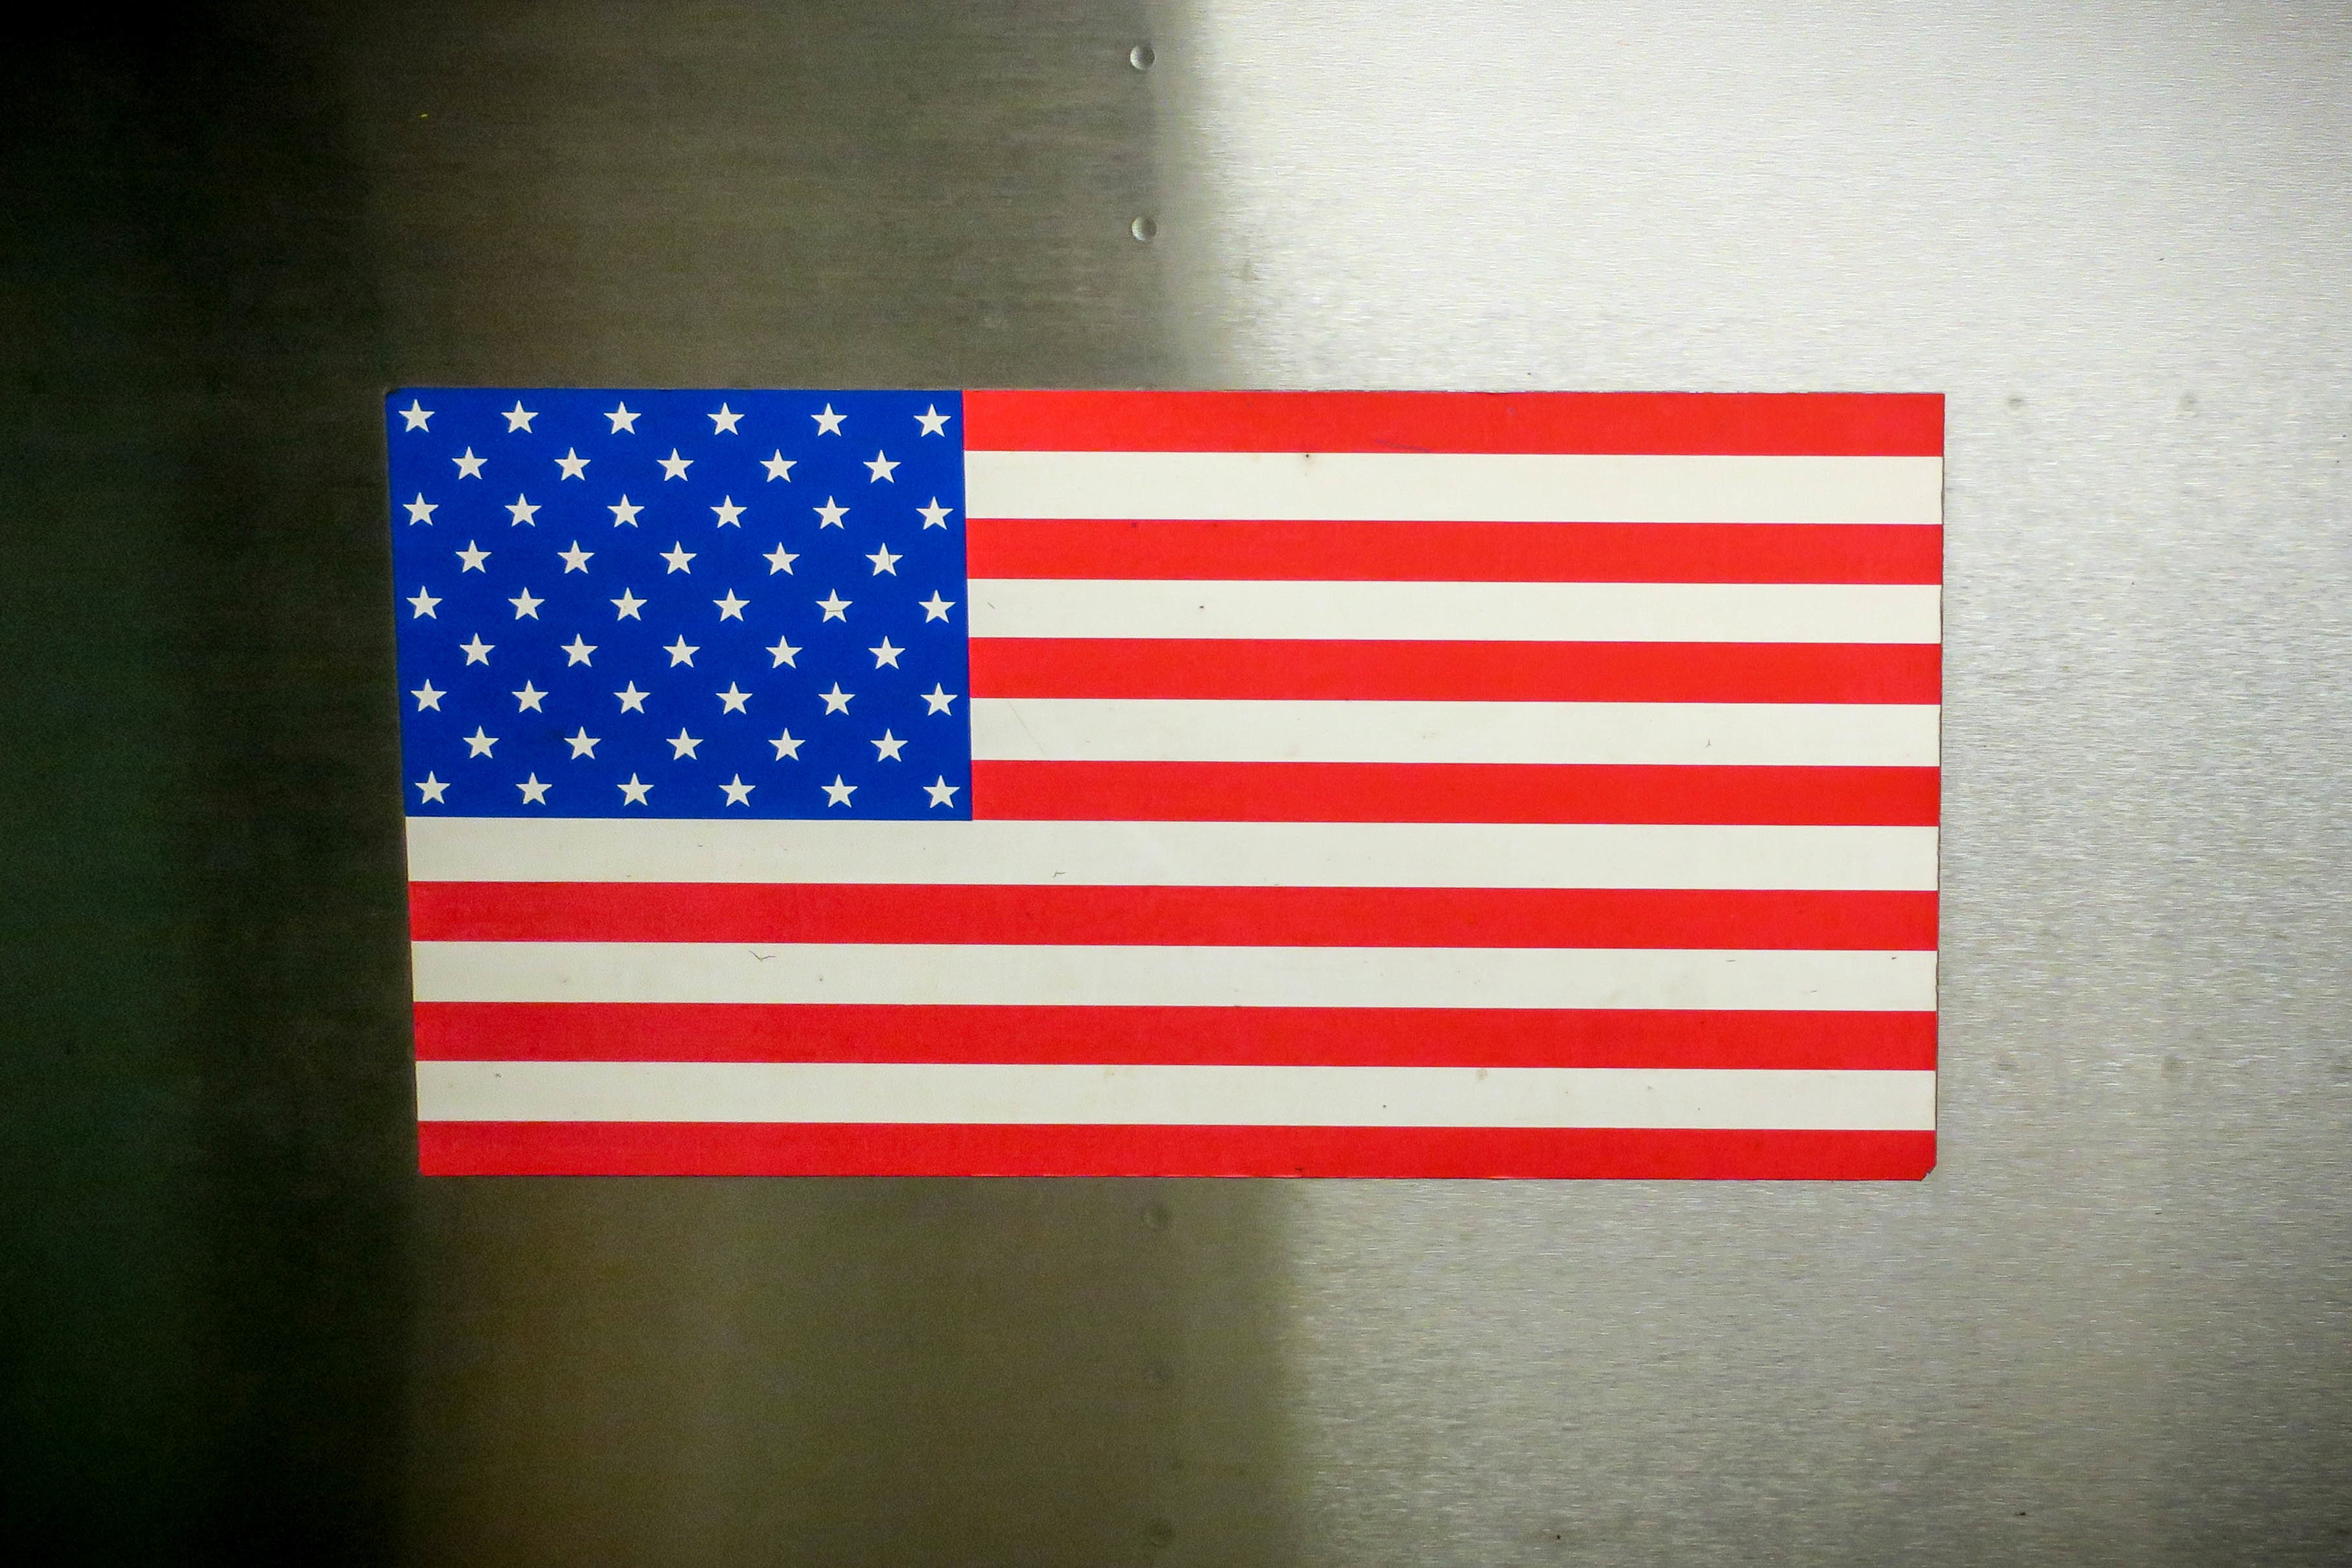
white, number, line, red, color, flag, signage, brand, shape, flag of the united states